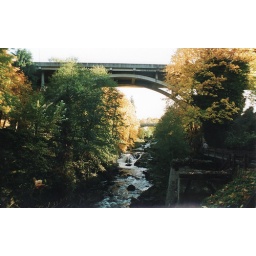
bridge over the river and the park